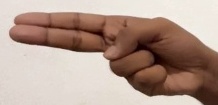
ASL sign: H